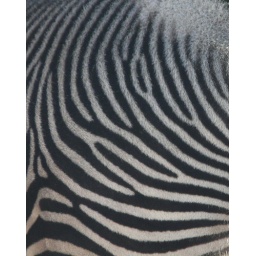
I love black and white in anything and have always been fascinated by the striped patterns of Zebras.